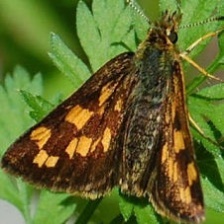
Species: CHECQUERED SKIPPER